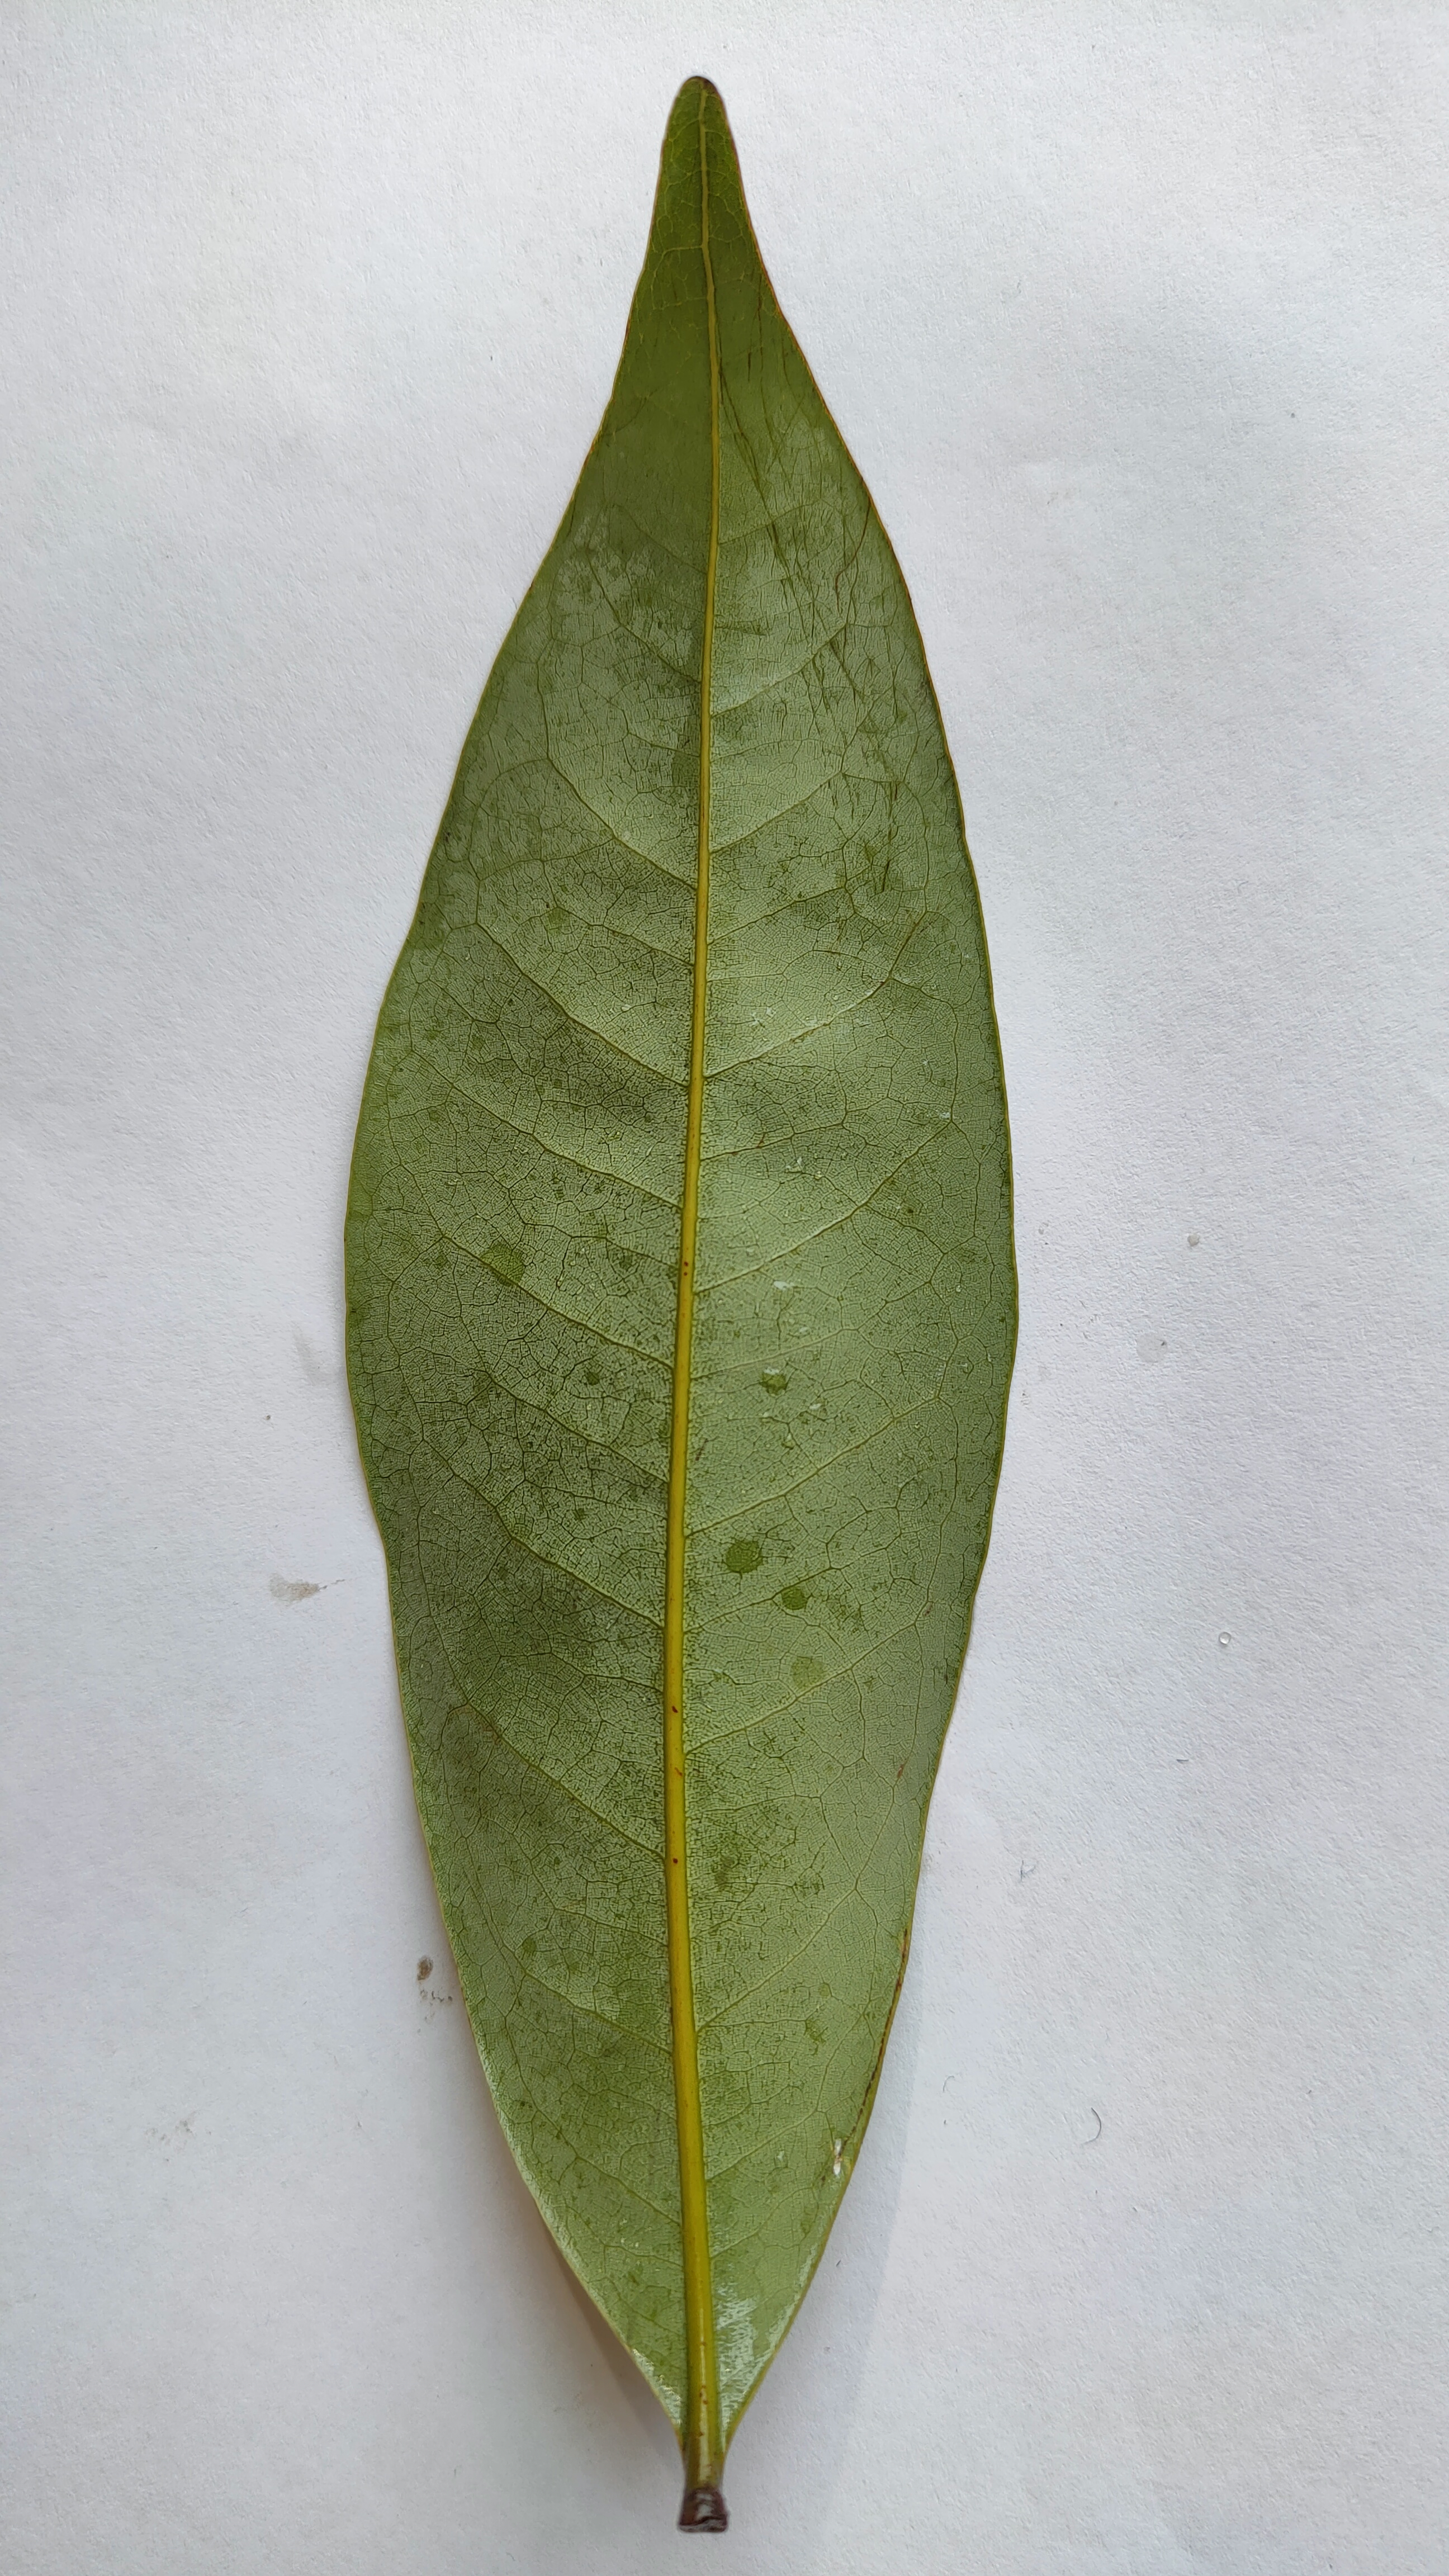
Leaf variety: Lychee